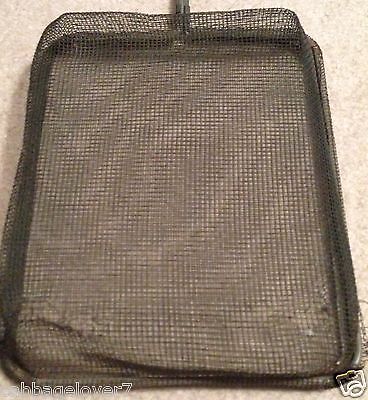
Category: toaster